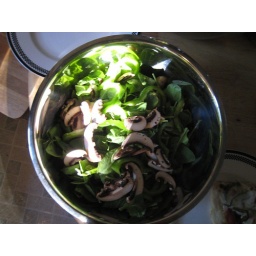
Salad with mushrooms in shiny metal bowl 2